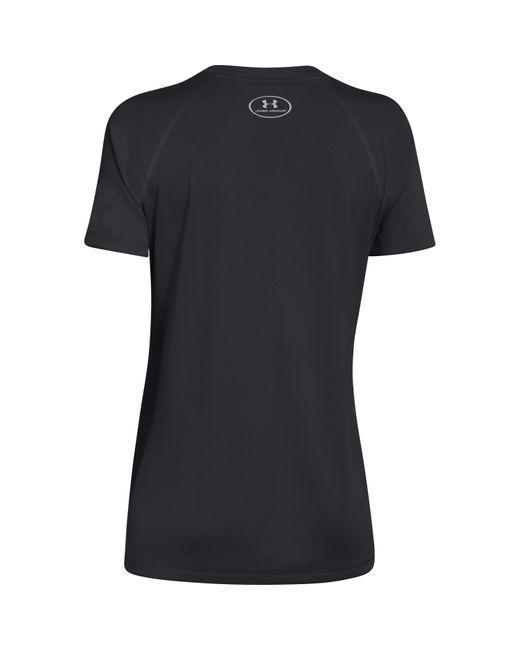
Sportbekleidung mit halben Ärmeln T-Shirt für Damen